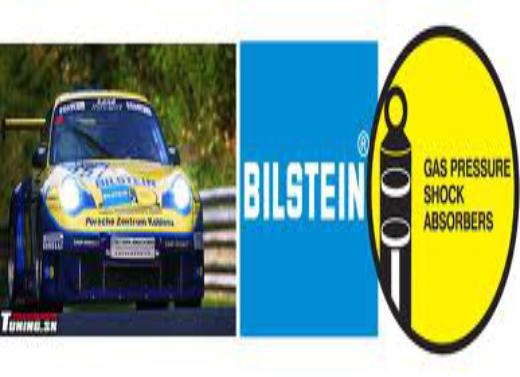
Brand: Bilisten
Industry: Transportation